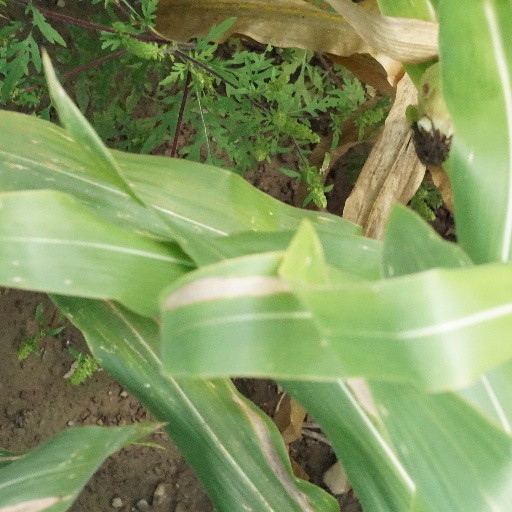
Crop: maize; corn